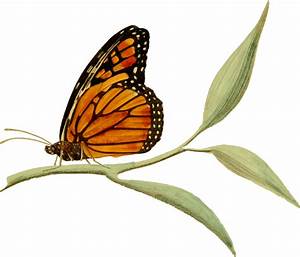
Label: butterfly